Amazon (1997 film)

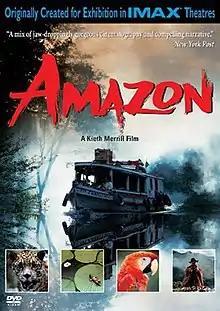
Film poster

Amazon is a 1997 American short documentary film directed by Kieth Merrill. It was nominated for an Academy Award for Best Documentary Short.